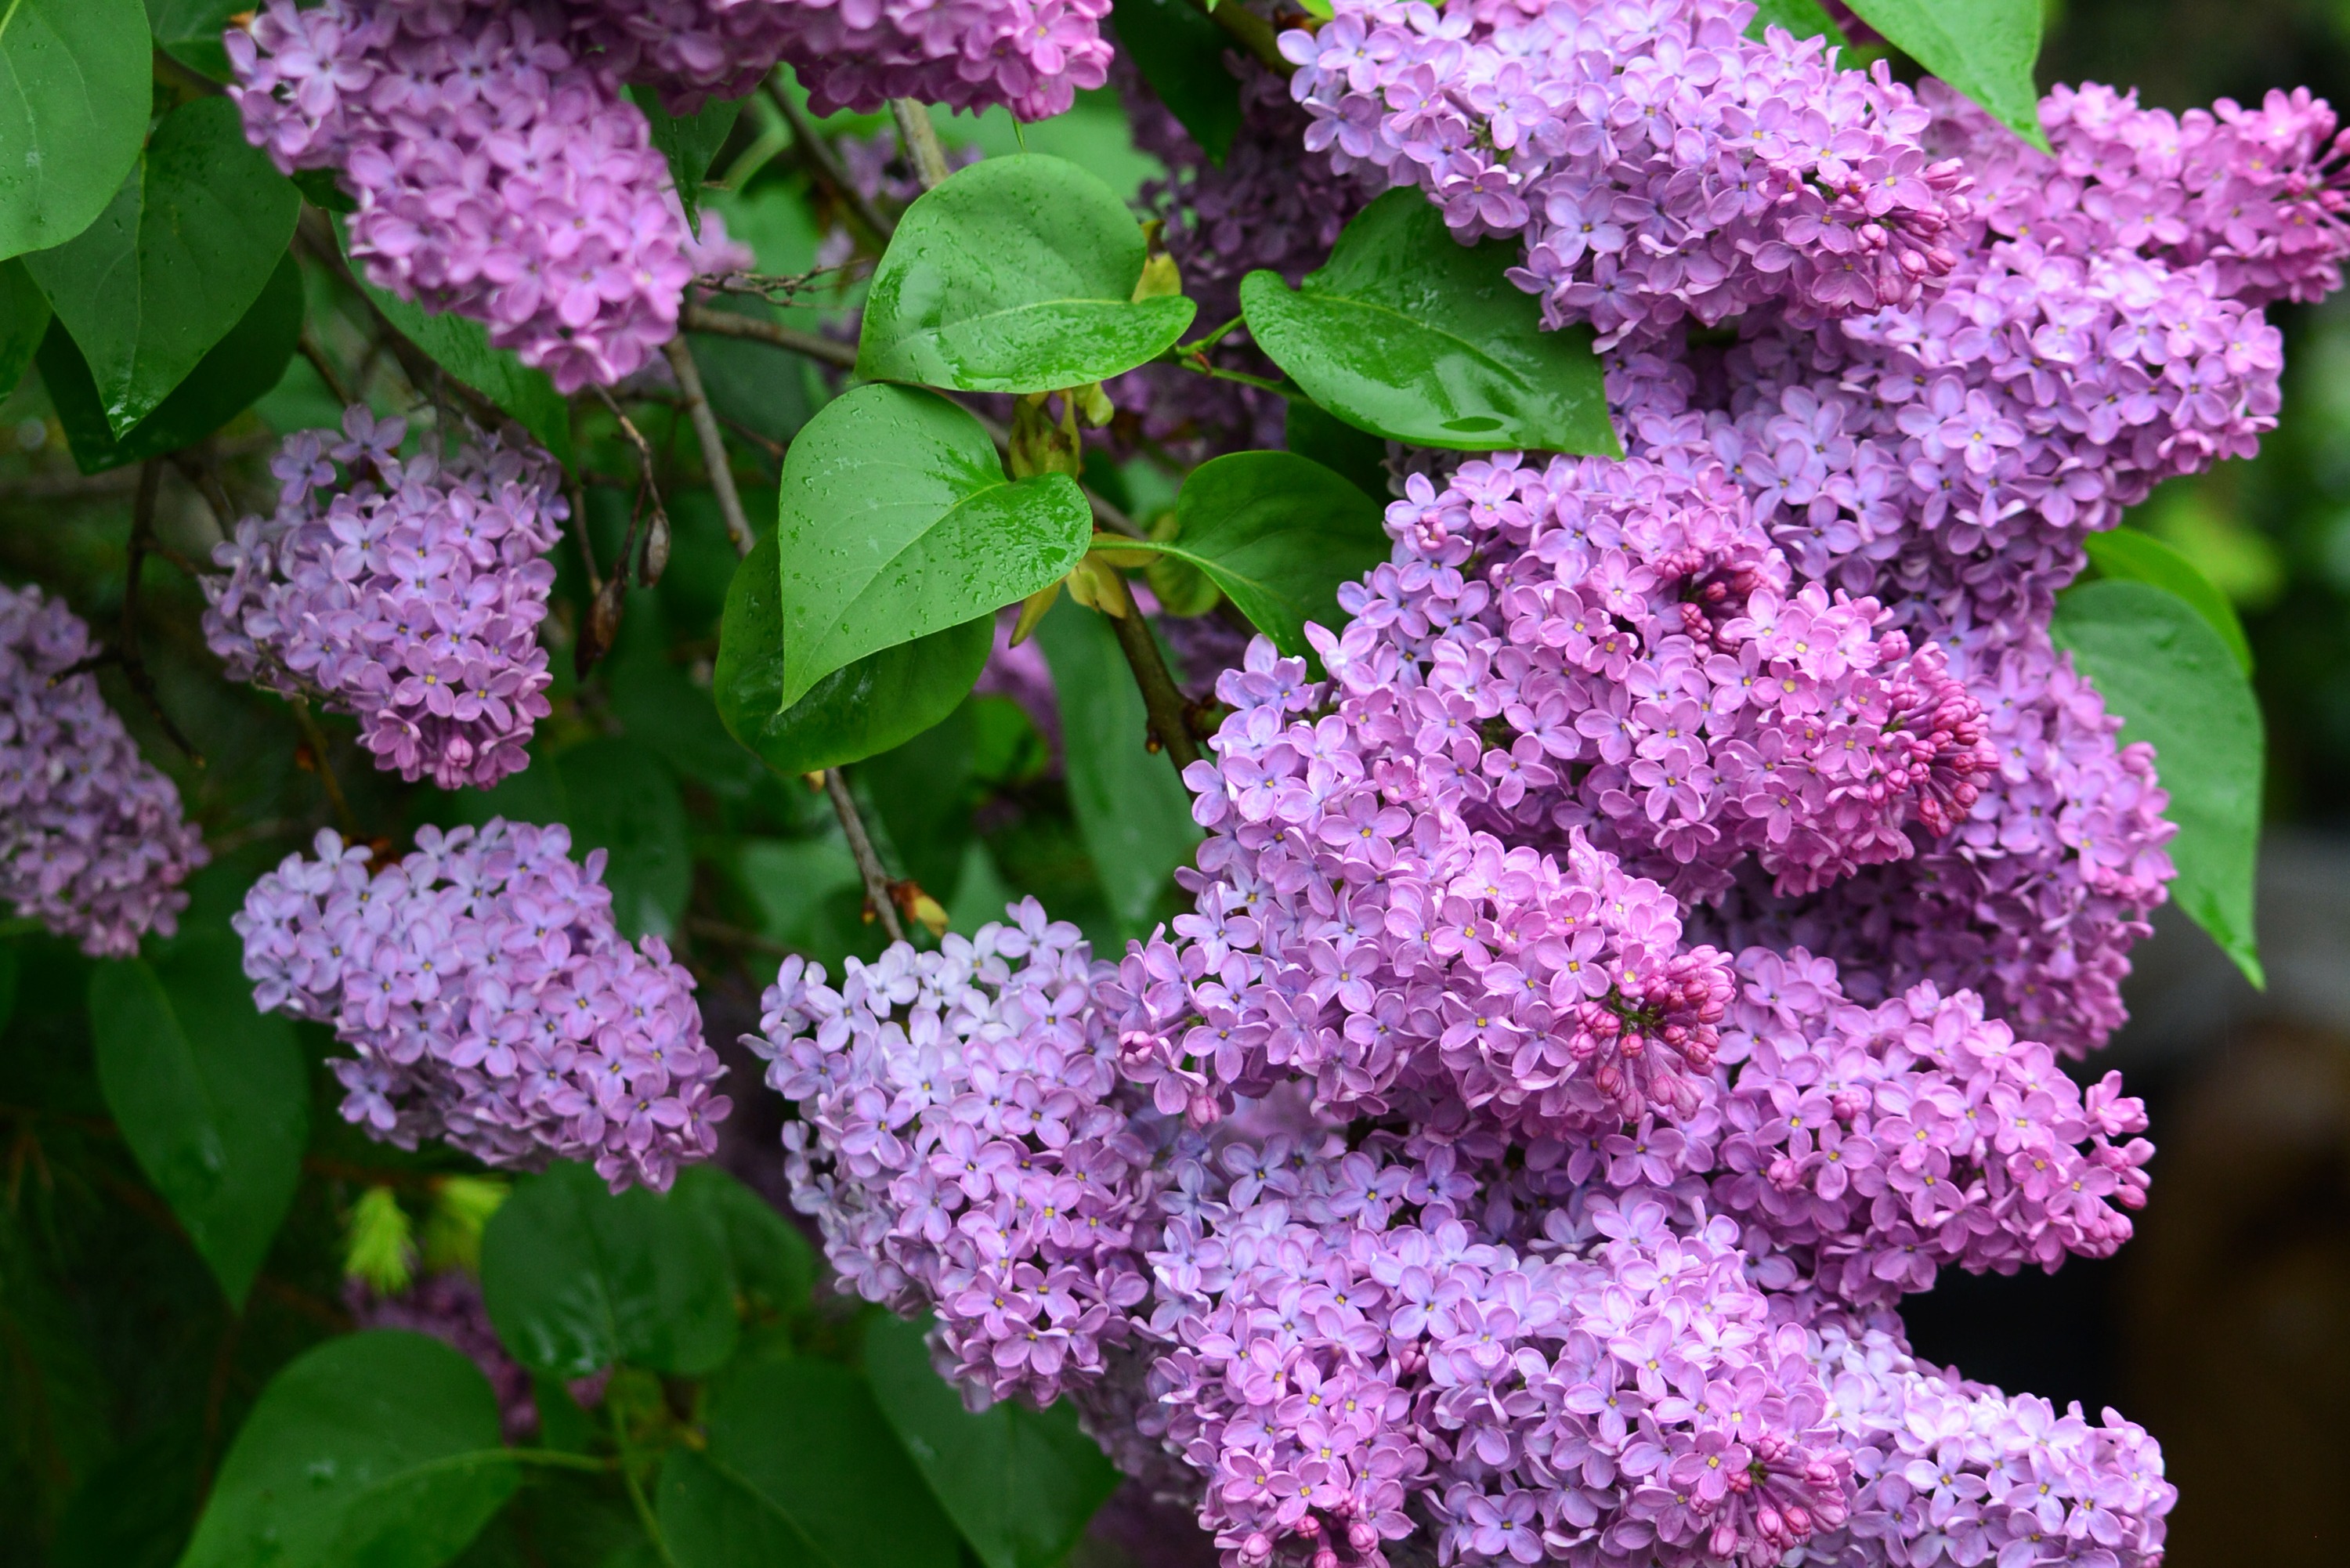
nature, blossom, plant, flower, spring, botany, hydrangea, shrub, lilac, organ, flowering plant, buddleja davidii, hydrangeaceae, land plant